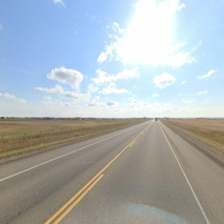
Label: streetView